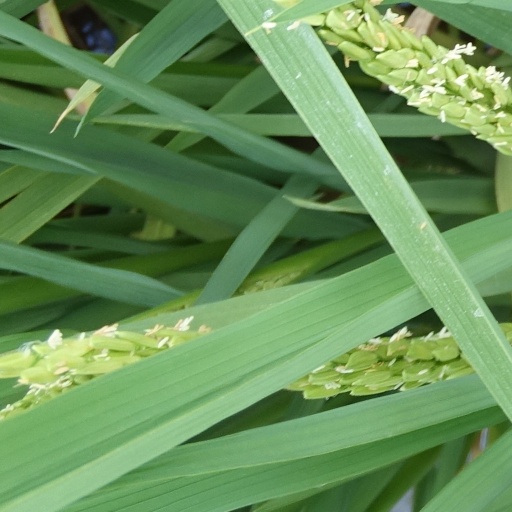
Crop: rice